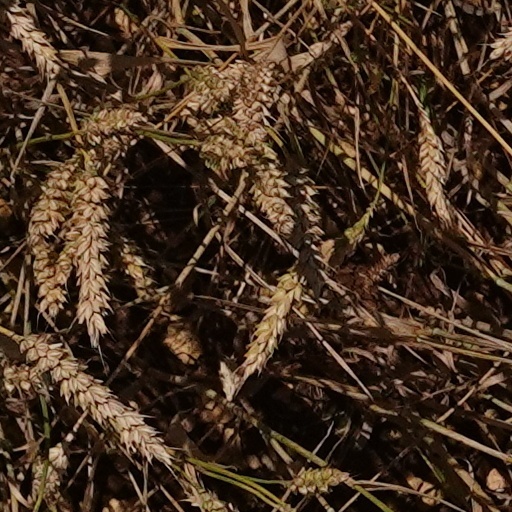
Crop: wheat